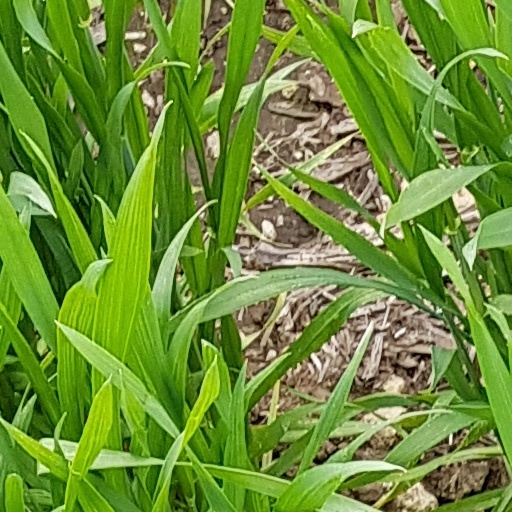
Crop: wheat